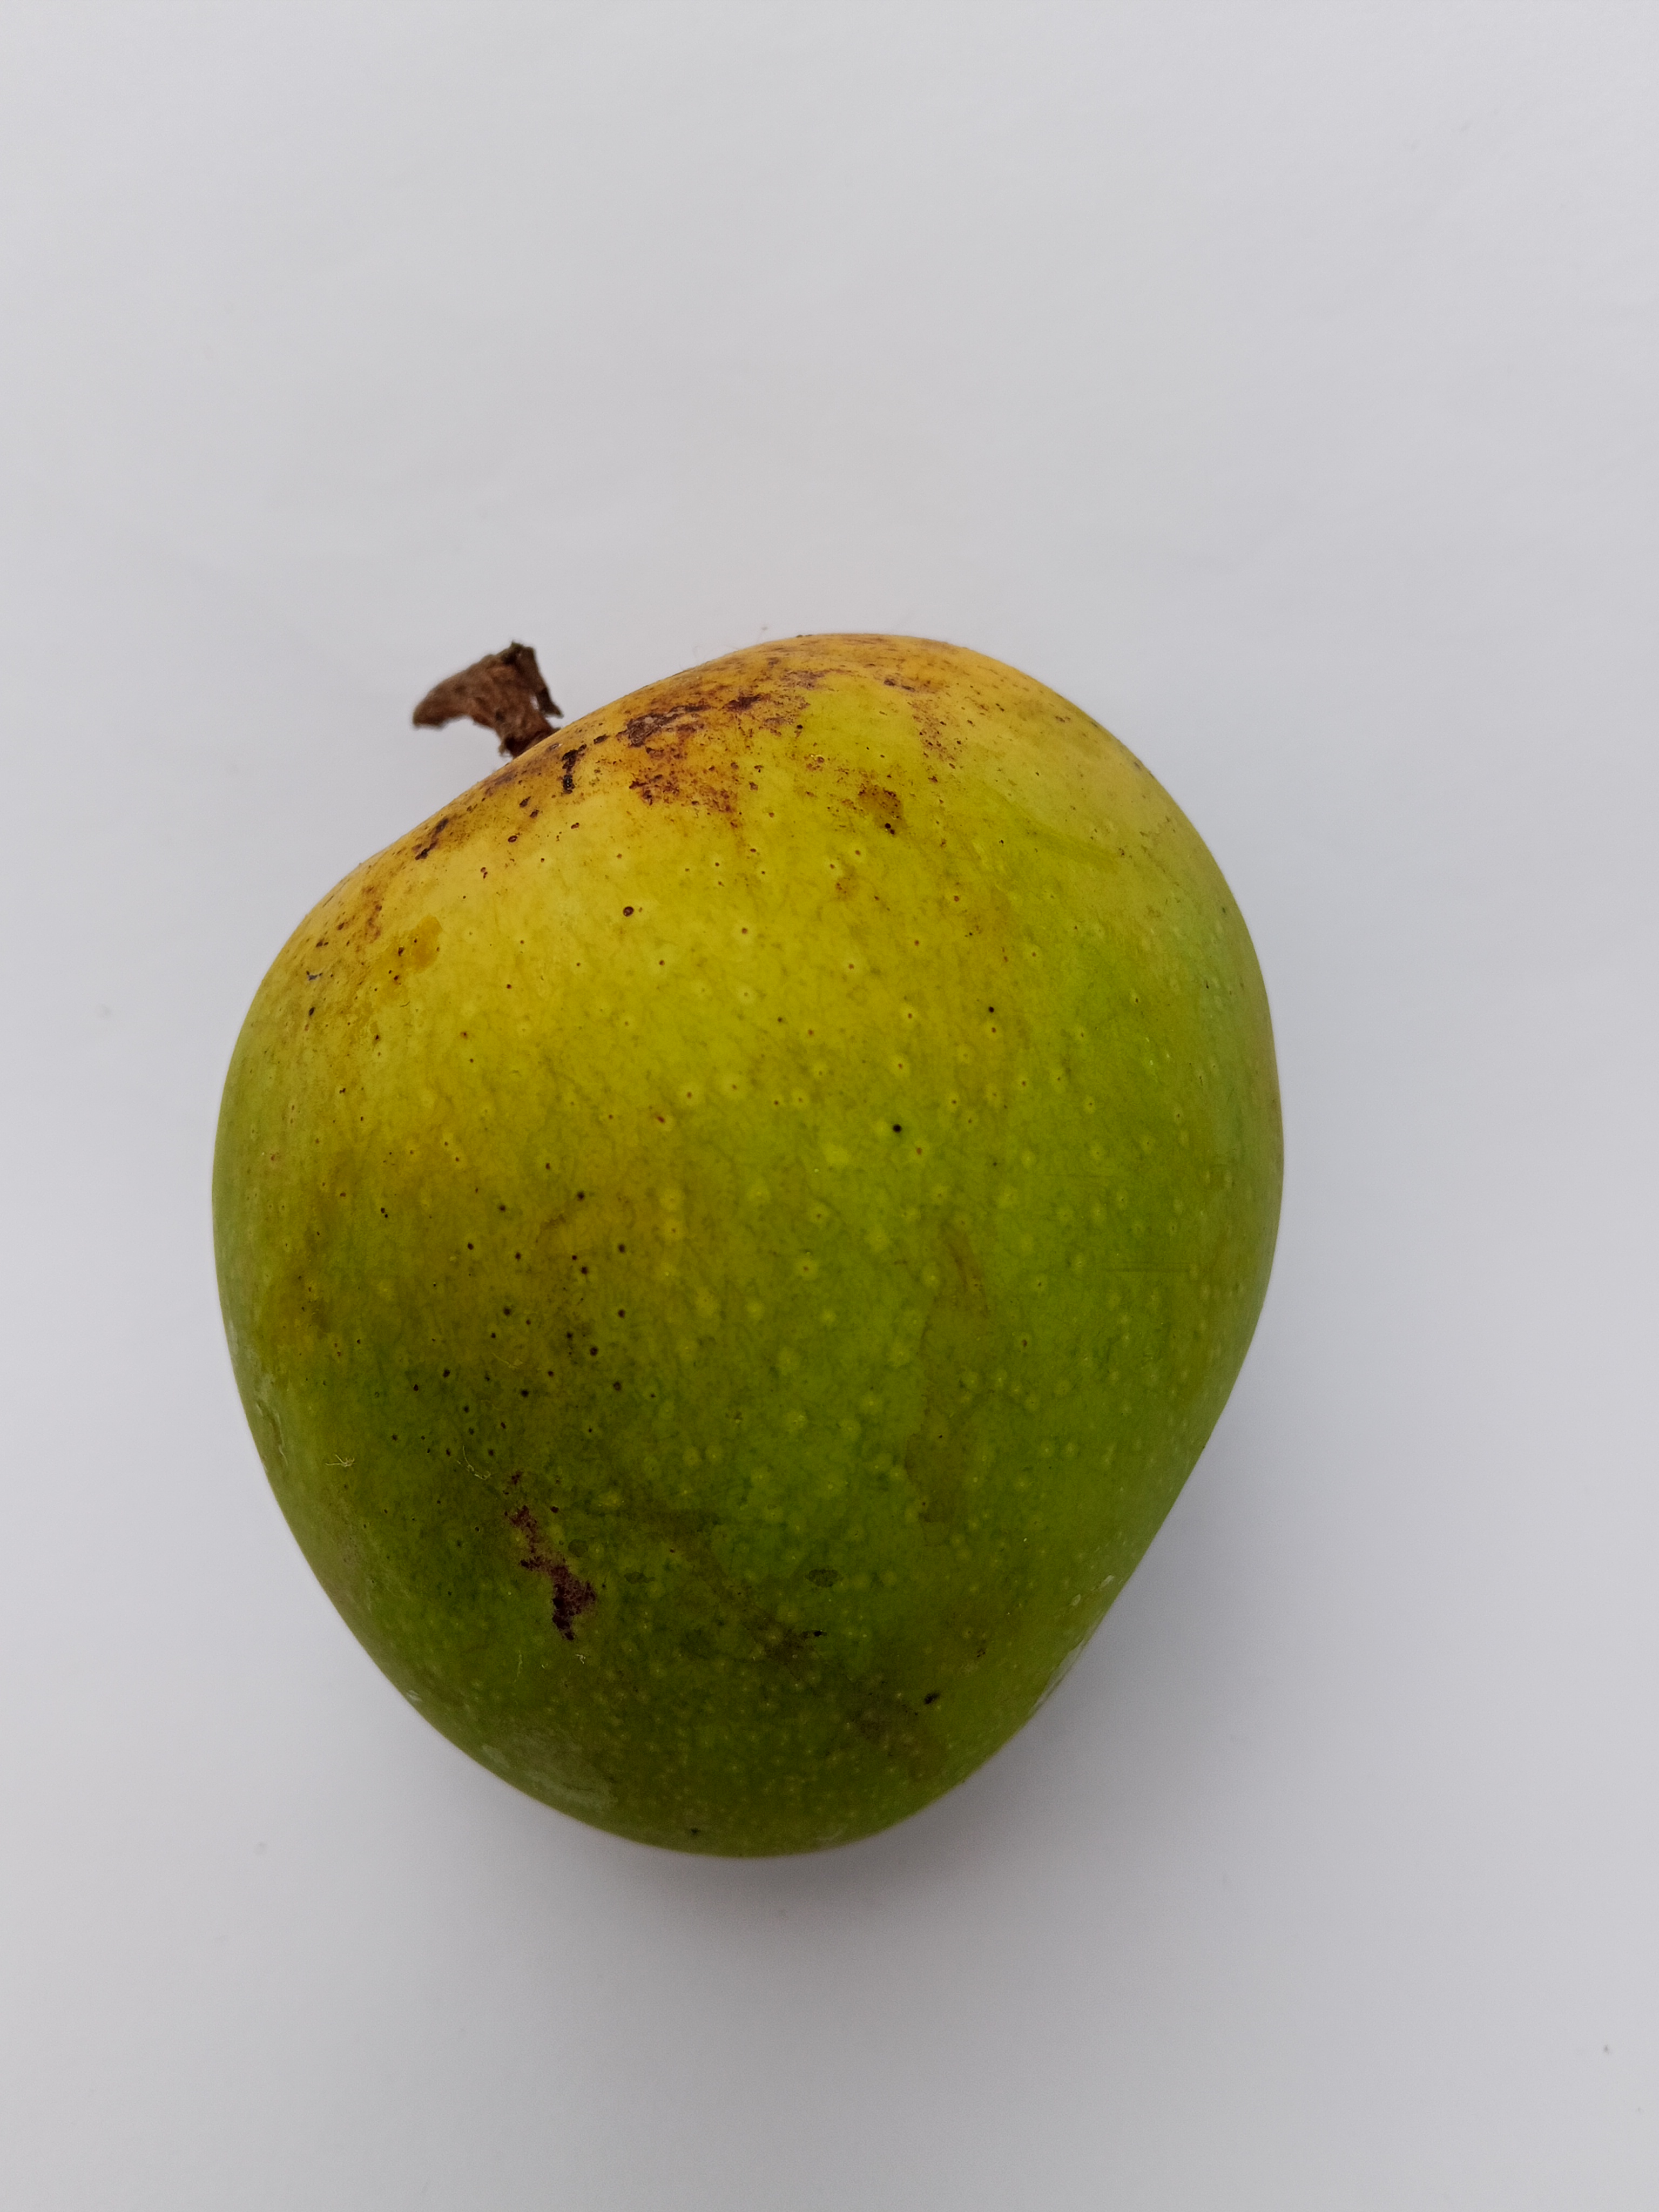
Mango variety: Sundari